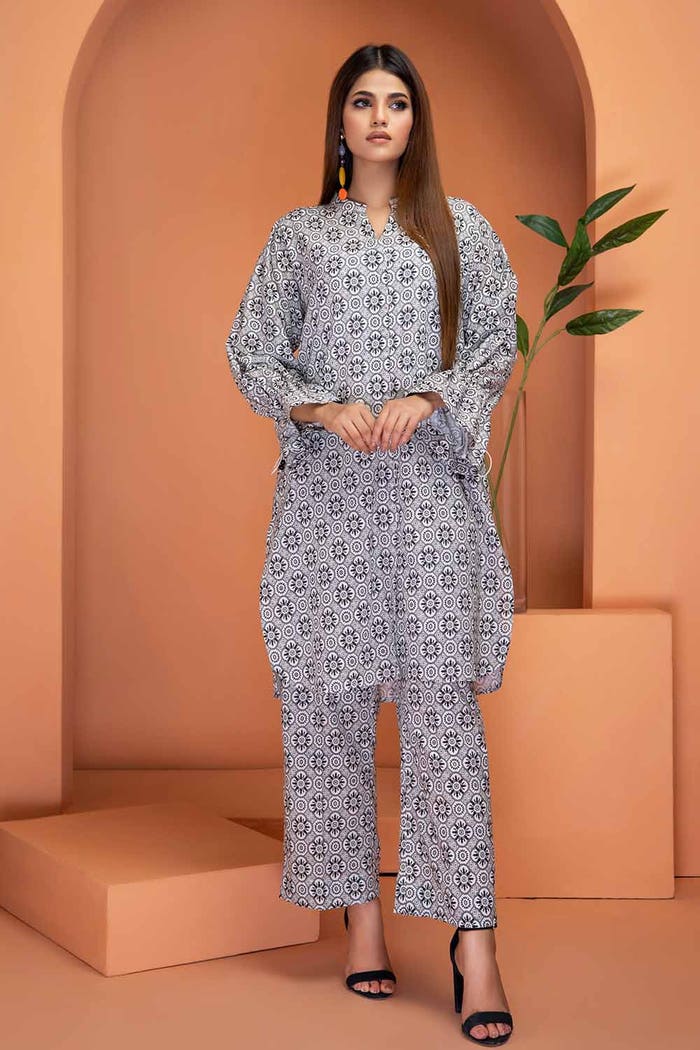
grey multi print cotton tunic pants